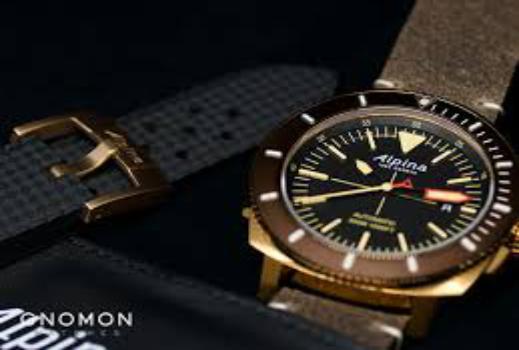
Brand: Alpina Watches
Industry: Clothes